Martin Hoffman (bridge)

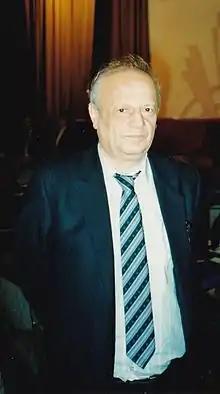

Martin Joseph Hoffman (15 November 1929 – 15 May 2018) was a Czech-born British professional bridge player and writer.